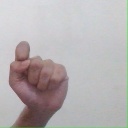
अक्षर: घ